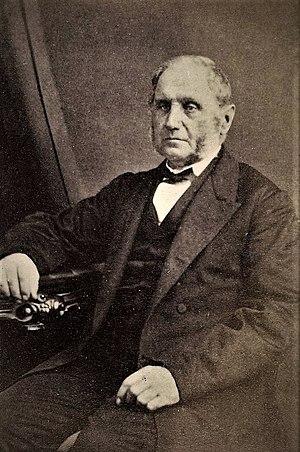
Pierre Beaubien, M.D.
Pierre Beaubien, né le 13 août 1796 à Baie-du-Febvre et mort le 9 janvier 1881 à Outremont, est un médecin, homme politique et propriétaire foncier à Montréal.